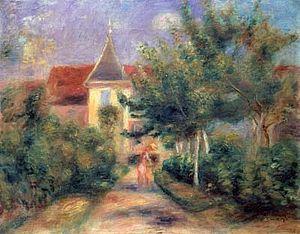
L’atelier Renoir se situe à Essoyes en Champagne-Ardenne dans le département français de l'Aube, où le peintre Auguste Renoir, un des maîtres de l’impressionnisme, séjourna et peignit les mois d'été entre 1888 et 1919.